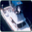
Label: ship